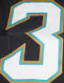
Number: 3